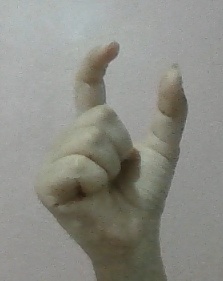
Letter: nun